Kevin Mitnick

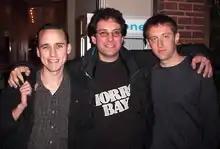
Hacker Adrian Lamo (arrested 2003), Kevin Mitnick, and reformed hacker Kevin Poulsen (released from prison 1996) (photo 2001)

In 2000, Skeet Ulrich and Russell Wong portrayed Mitnick and Tsutomu Shimomura, respectively, in the movie "Track Down" (known as "Takedown" outside the US), which was based on the book "Takedown" by John Markoff and Shimomura. The DVD was released in September 2004.